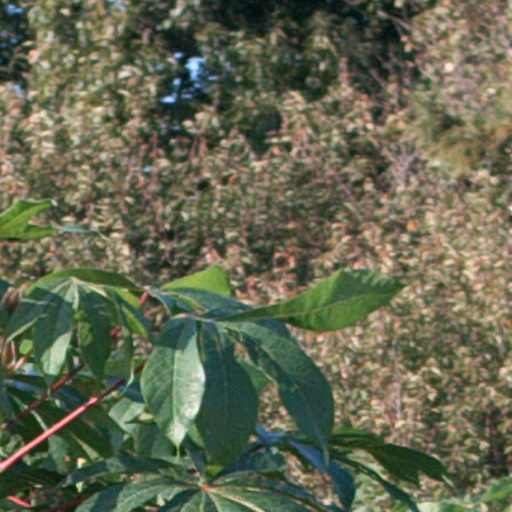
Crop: cassava